Temindung Airport

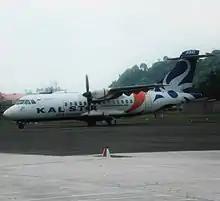
Kalstar Aviation ATR 42-300 taxiing at Temindung Airport

The Government drafted a plan for Temindung Airport site to be used for commercial area, housing estate, hotels and green space. However, on late January 2024, the old runway had been turned into a highway, connecting S Parman Road and KH Samanhudi Road.